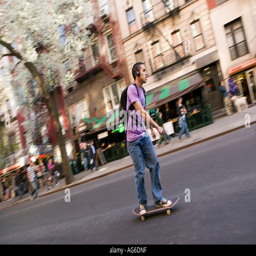
a young man skateboards down street